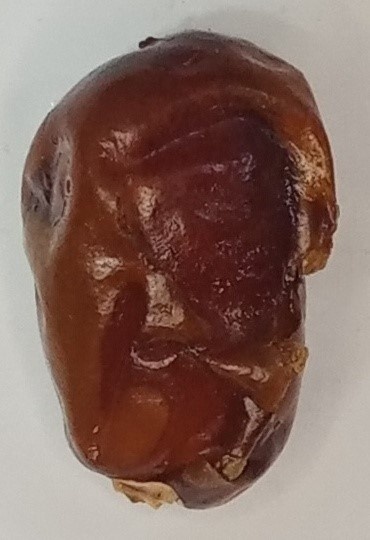
Variety: aseel
Size: medium
Grade: grade-1